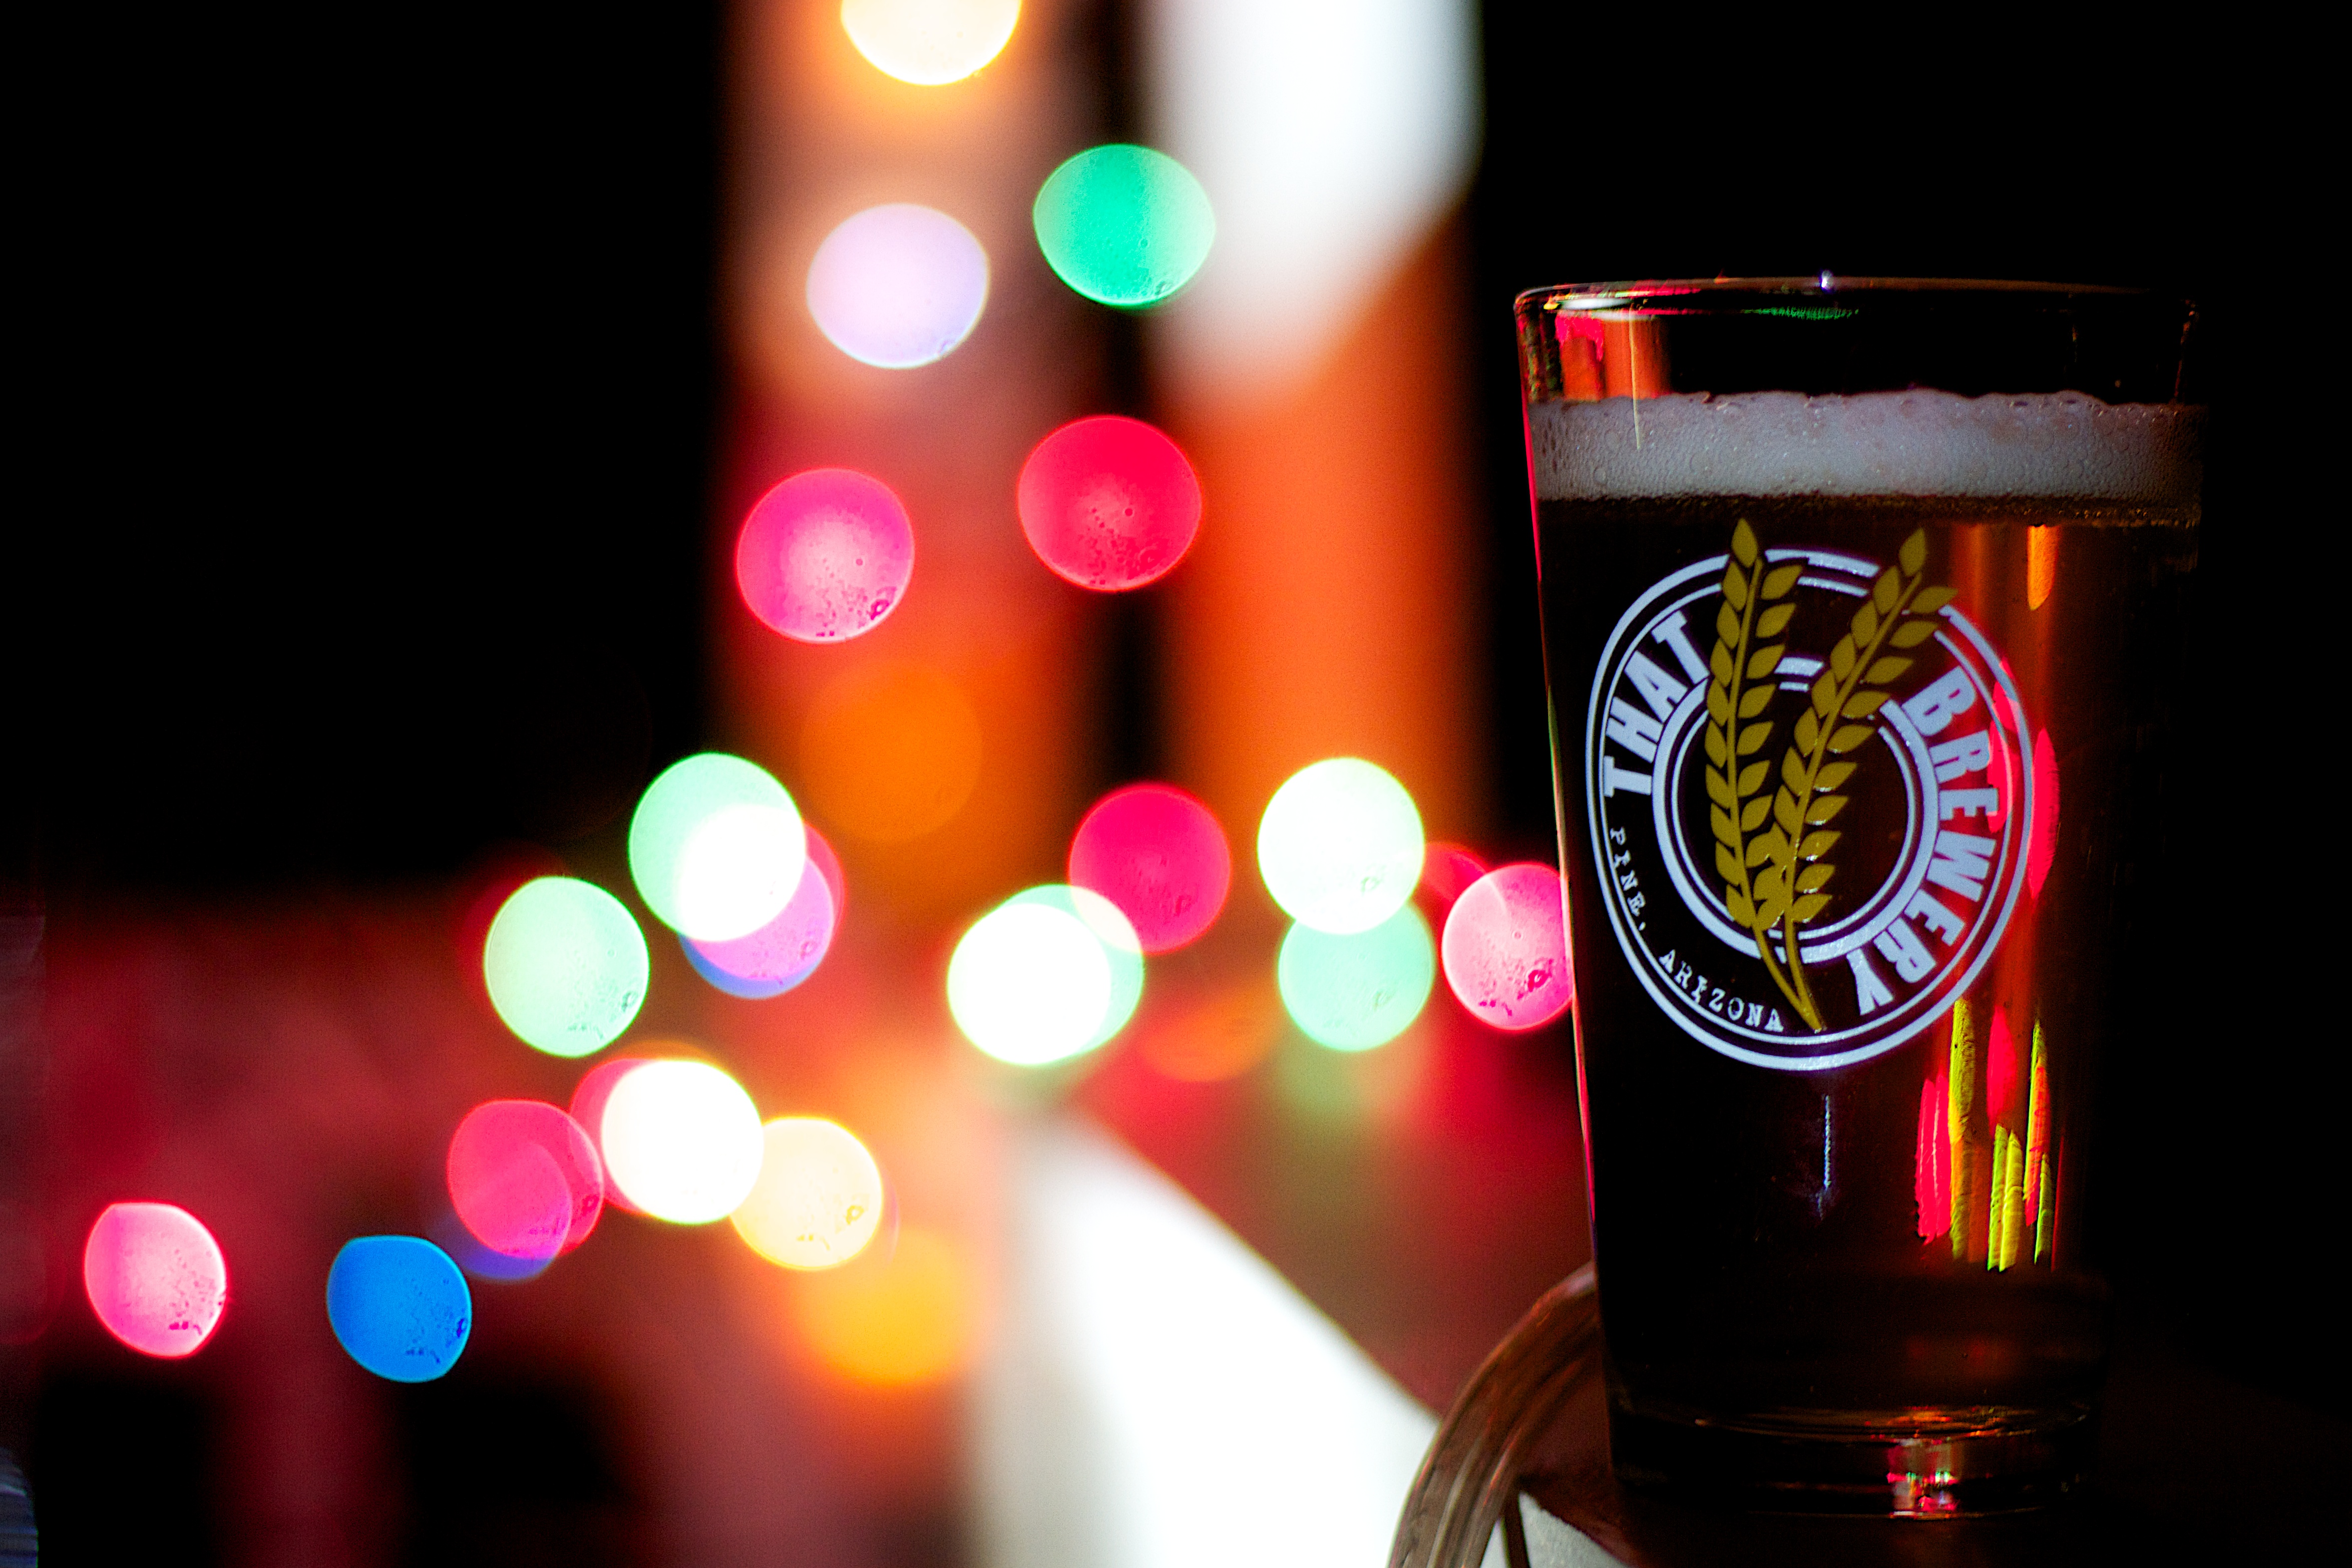
light, bokeh, night, red, color, drink, lighting, liqueur, shape